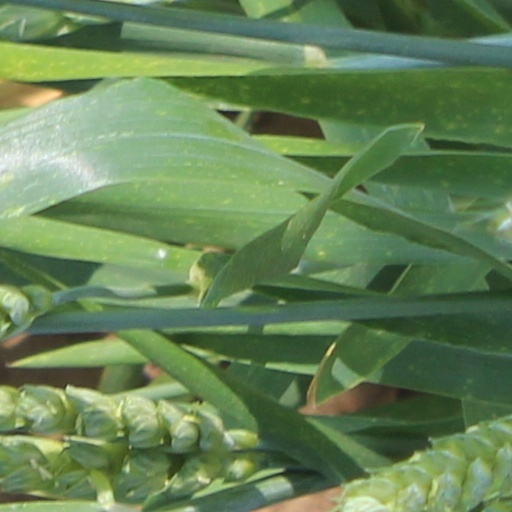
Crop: wheat